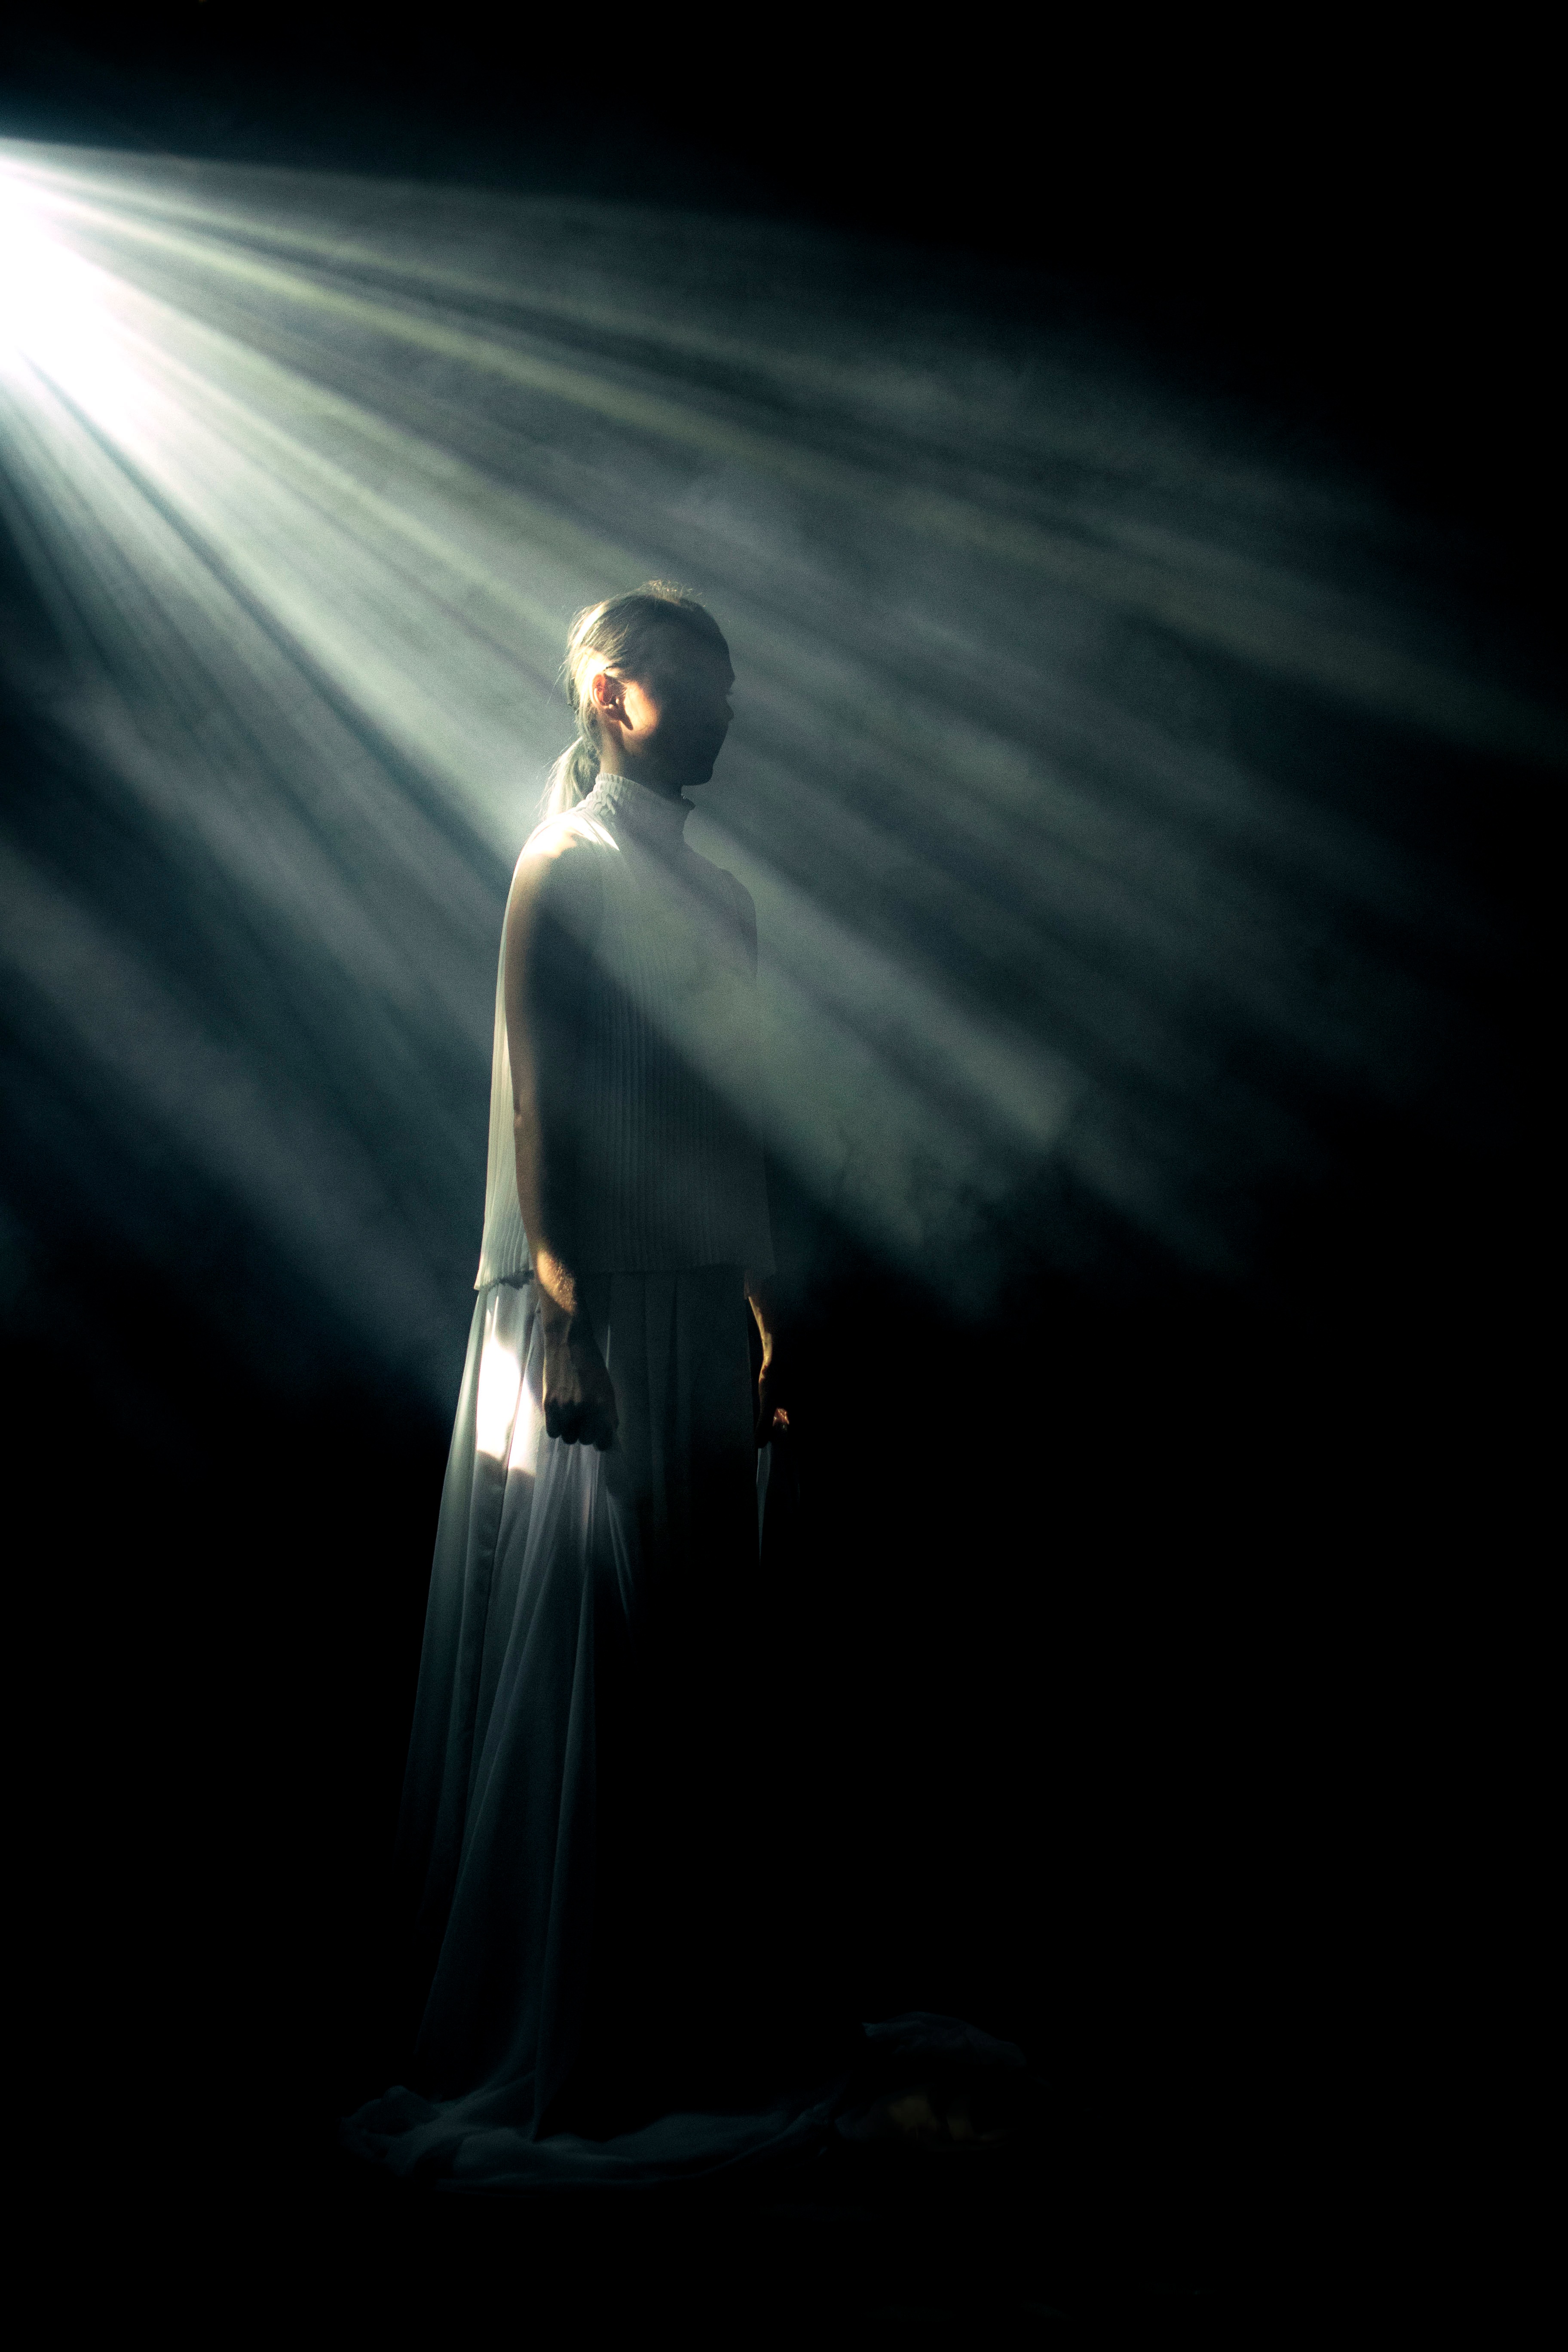
light, night, darkness, screenshot, computer wallpaper